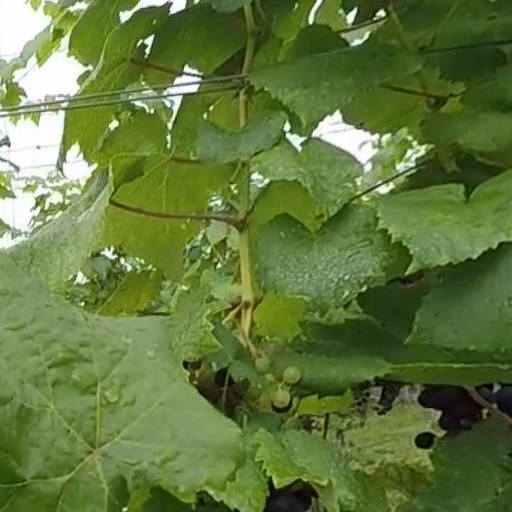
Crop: grape